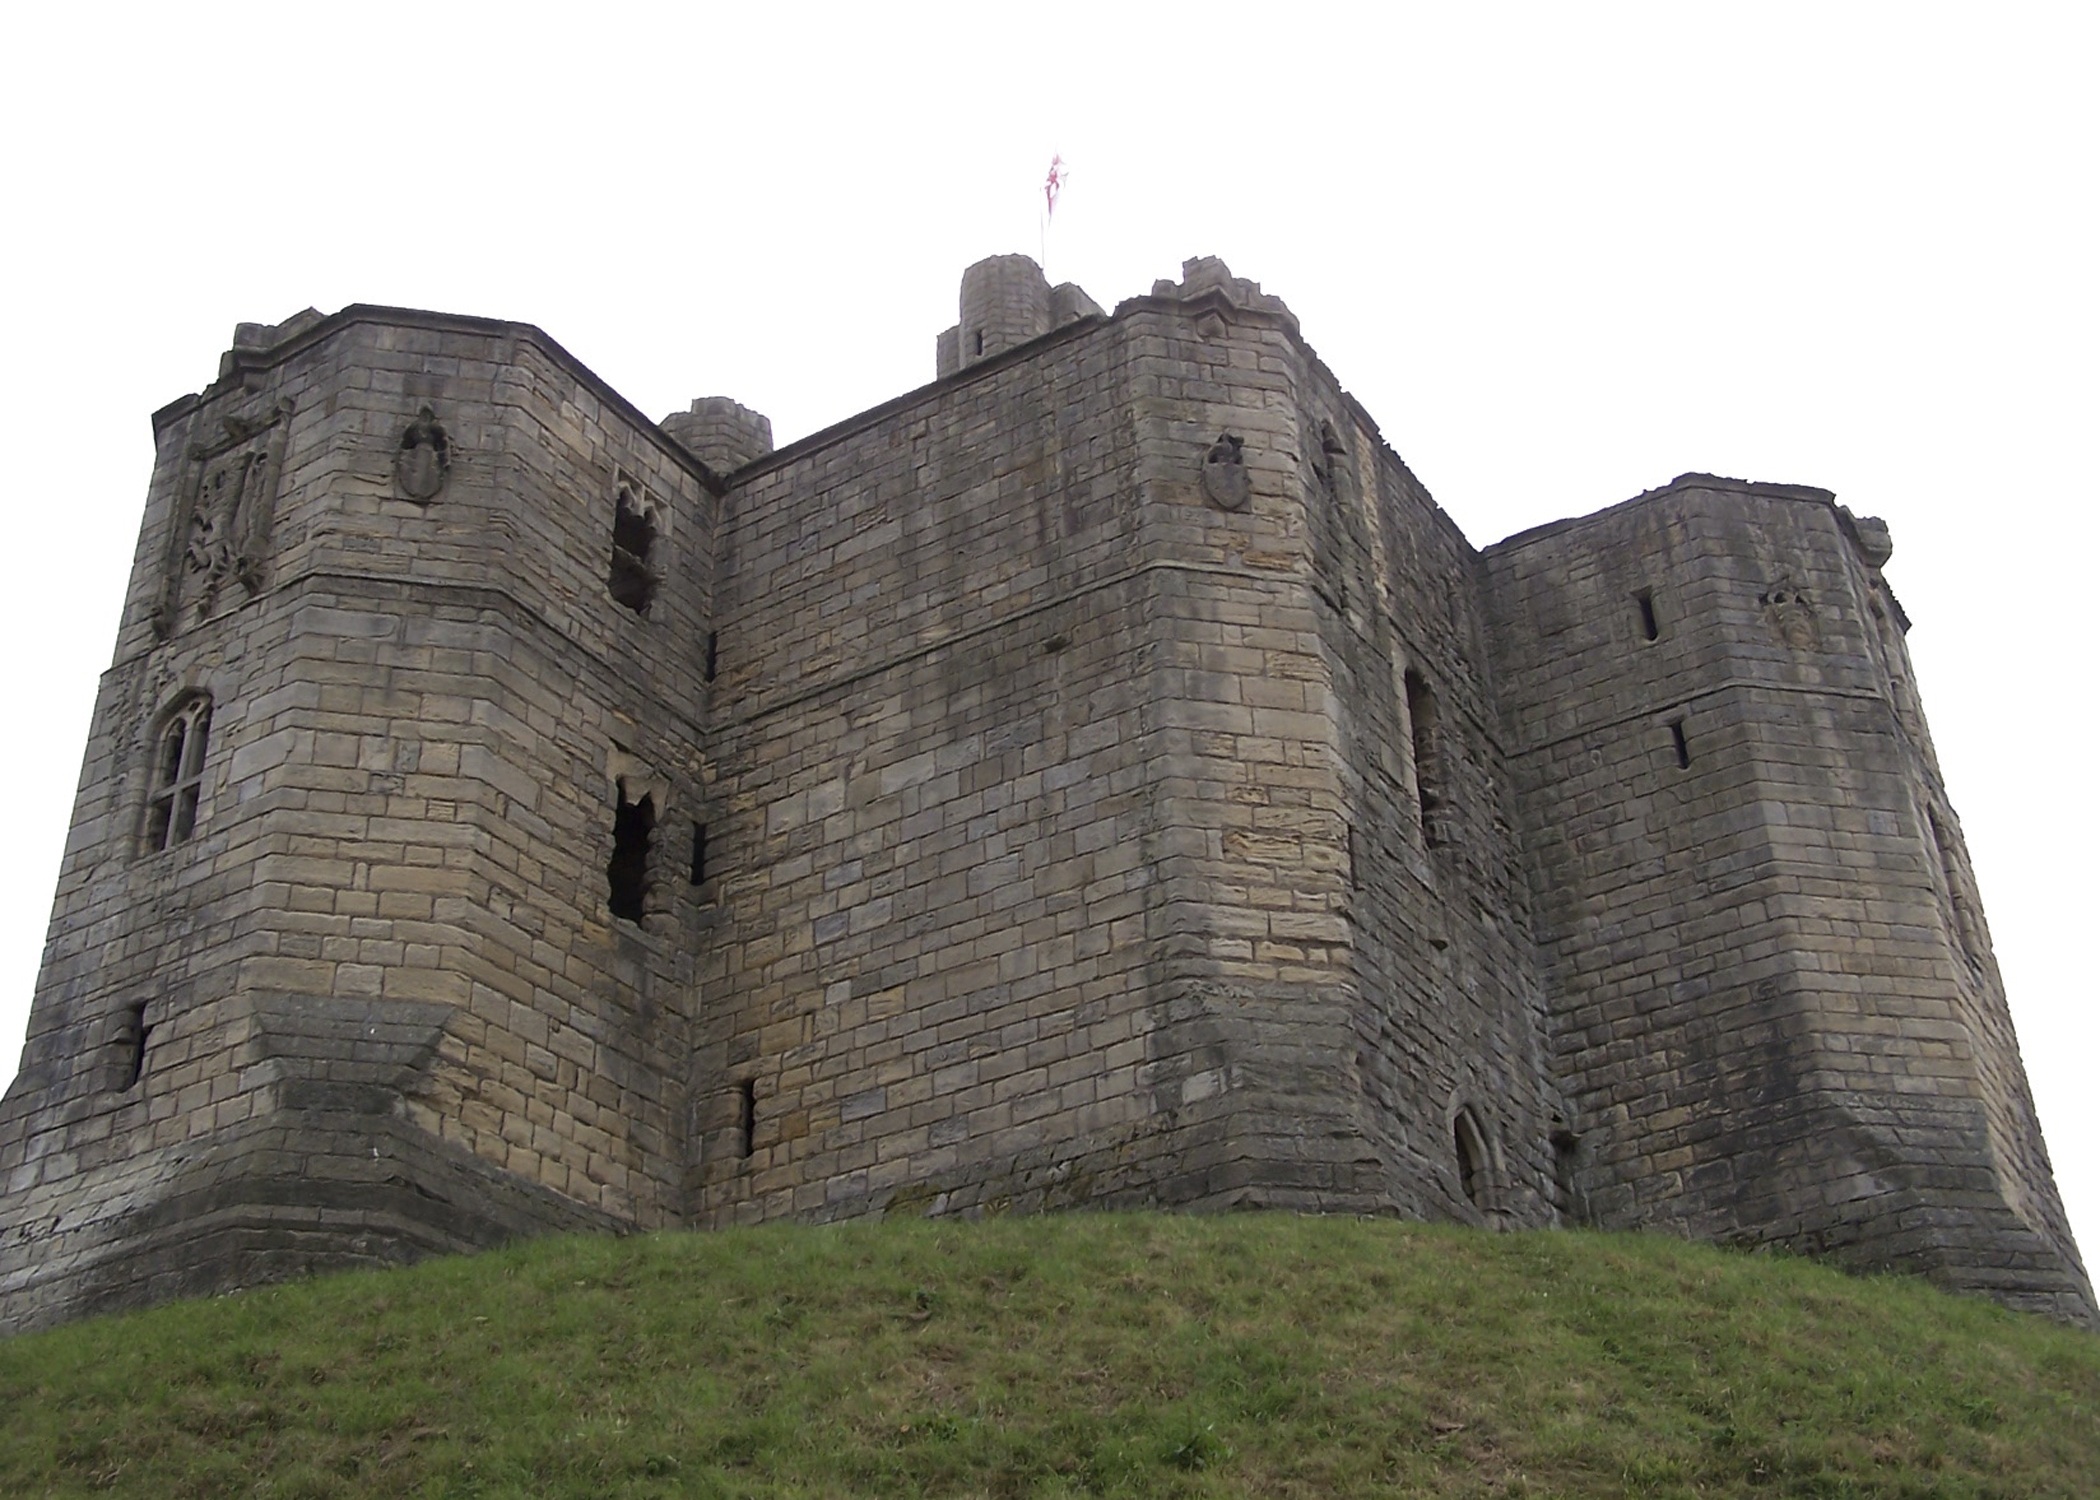
building, chateau, tower, castle, landmark, fortification, medieval architecture, medieval, ruins, heritage, northumberland, moat, historic site, warkworth